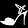
Label: Sandal